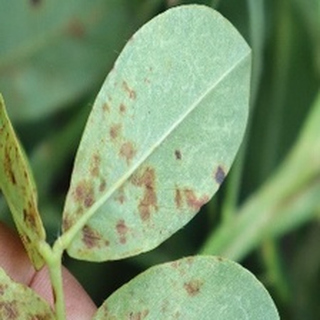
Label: groundnut_rust